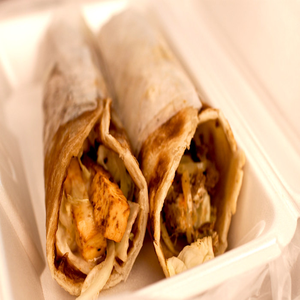
Dish: kathiroll